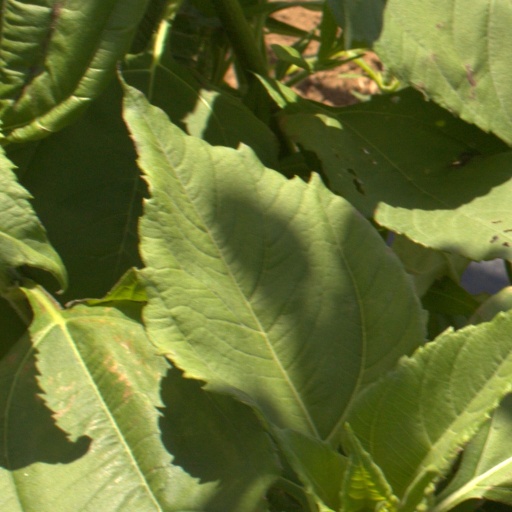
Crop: Jerusalem artichoke